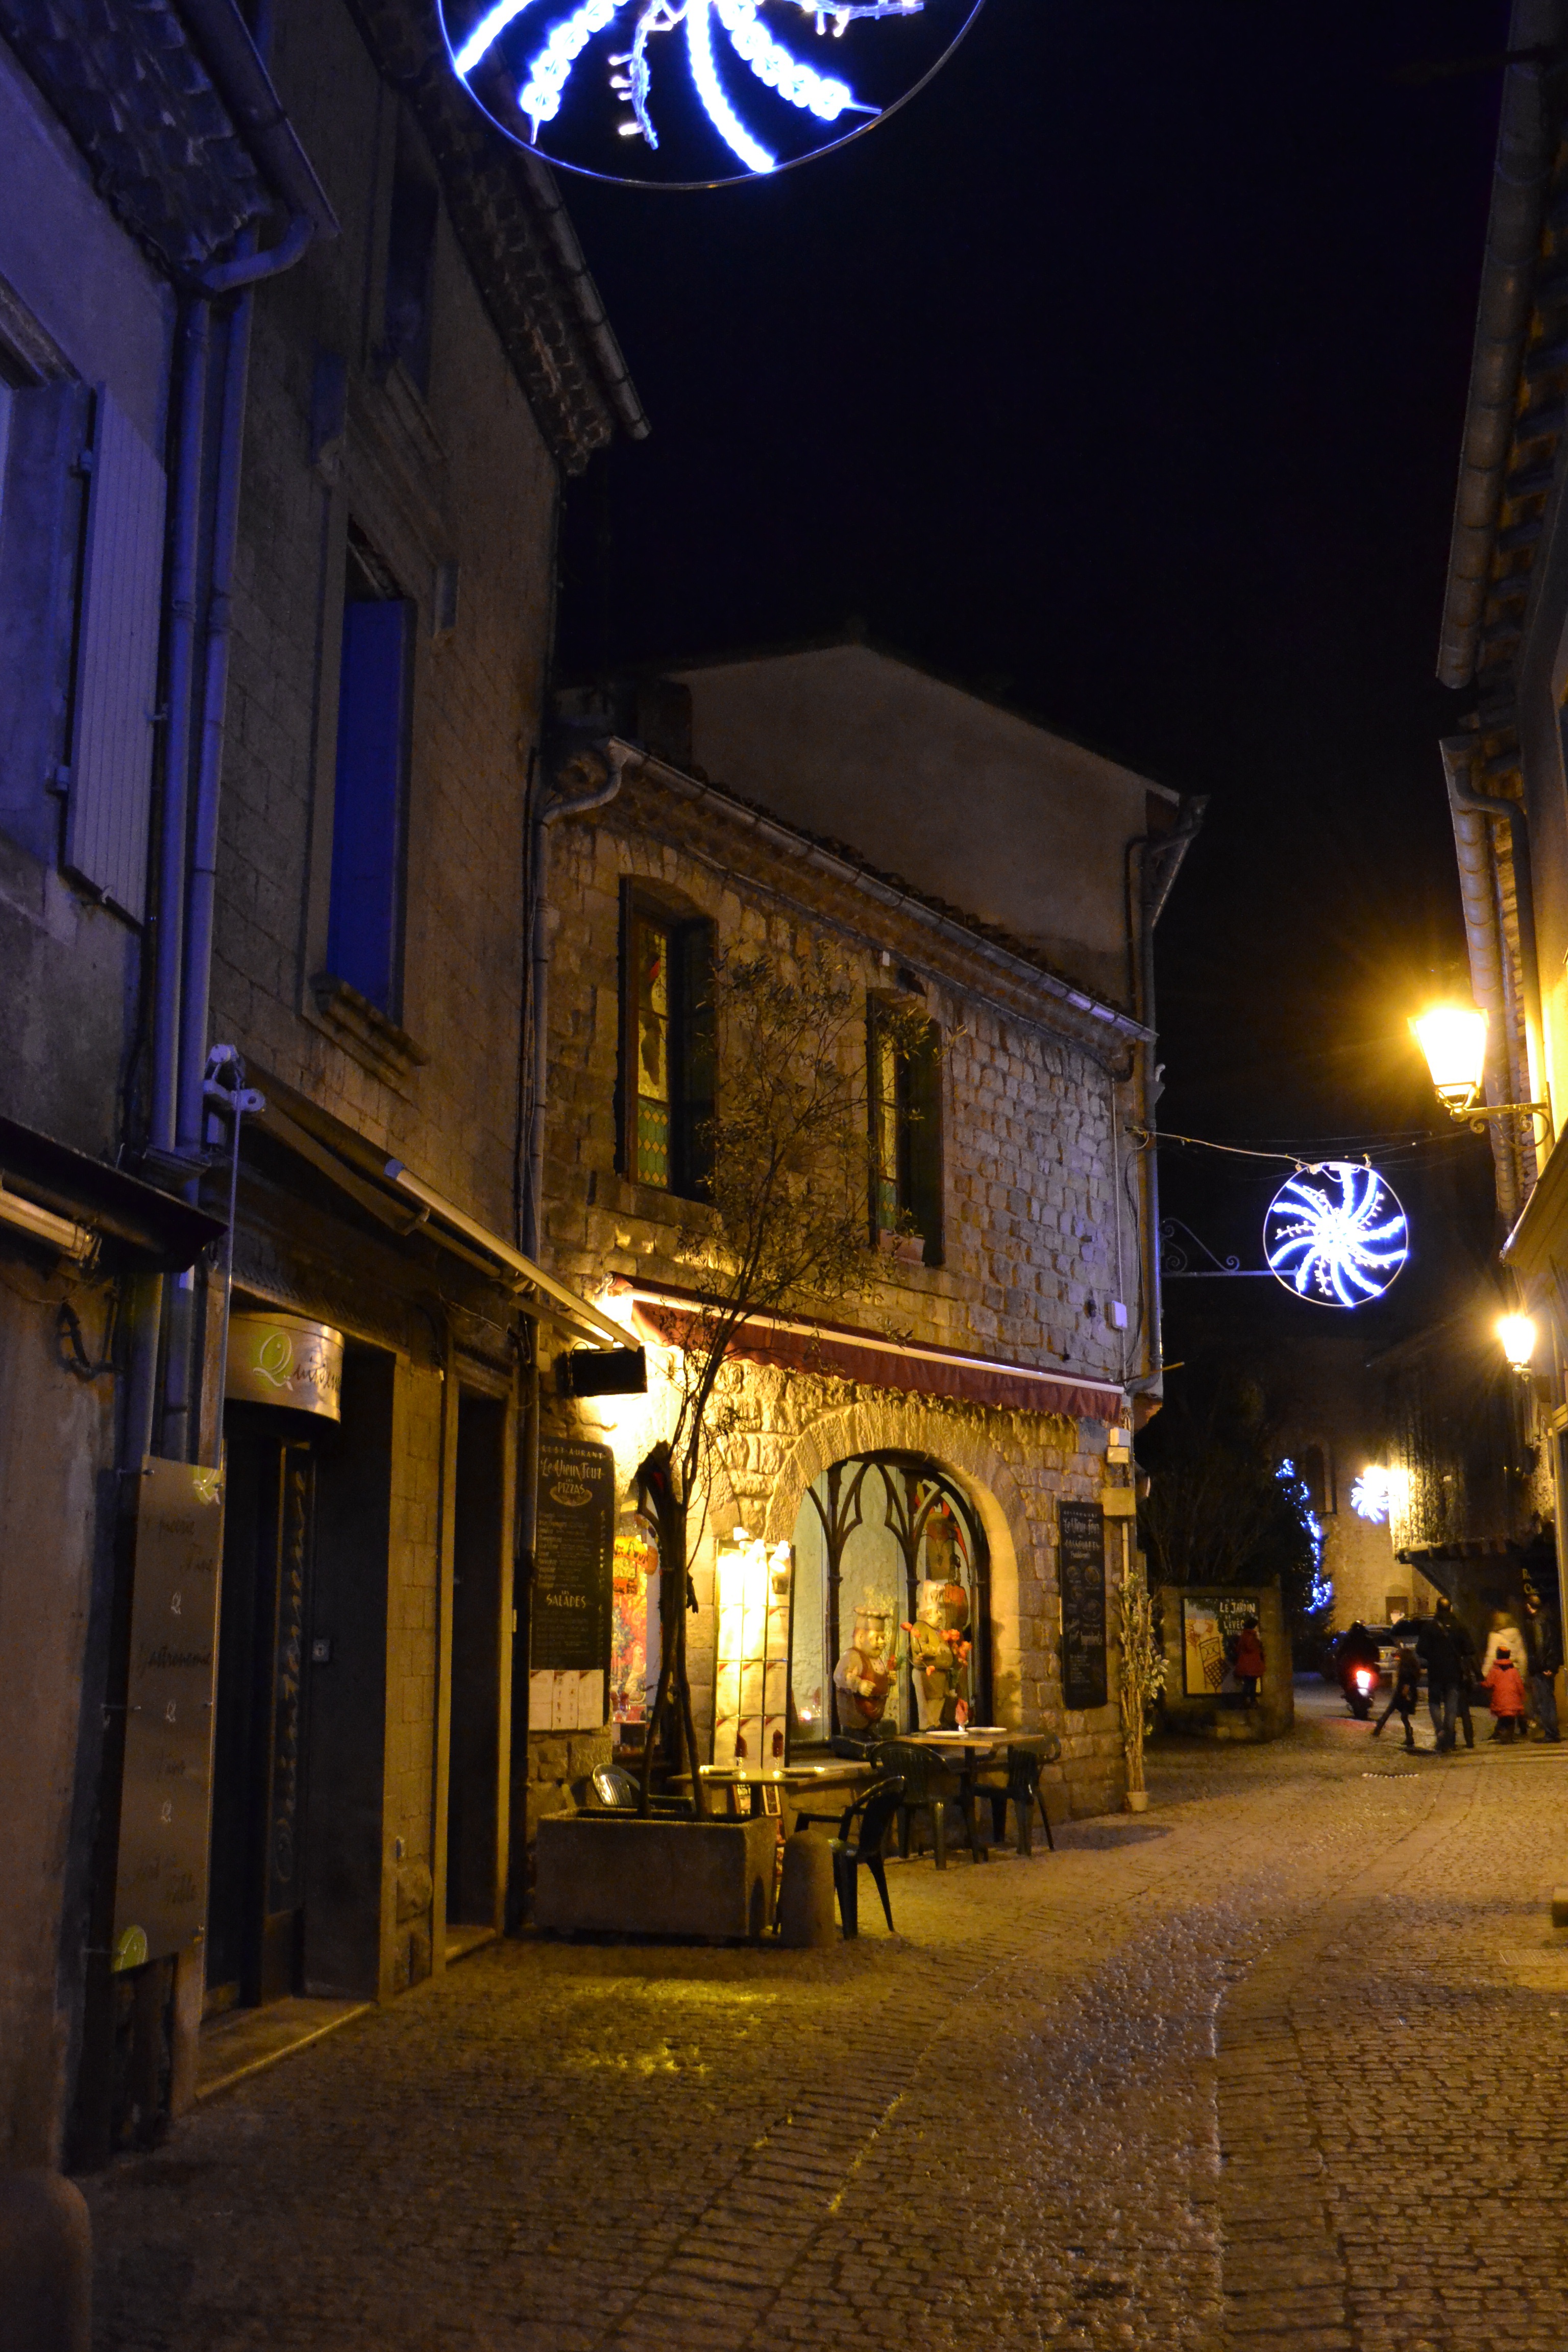
light, road, street, night, town, alley, city, pavement, downtown, france, evening, color, darkness, christmas, fir, lighting, garland, medieval, infrastructure, carcassonne, medieval city, paved street, medieval house, urban area, medieval street